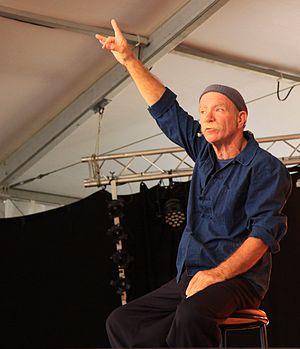
Alain Le Goff lors du festival de Cornouaille 2010.
Alain Le Goff est un conteur breton né le 9 décembre 1942. Il conte essentiellement le répertoire de sa région : La légende de la ville d’Ys, Tristan et Yseult ou encore La légende de la Mort. Il s'est notamment produit à Quimper, à Rennes, au festival d’été du Québec, à Bamako au Mali et à Vienne.